Aimee Murch

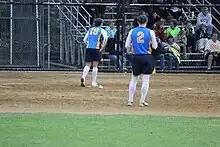

Murch plays for the Australian Capital Territory team in the national competition. In 2009, she competed in the Gilleys Shield and was named the Best Pitcher. She was a member of the team in 2011. She also plays club softball in the territory. In 2011, she was playing club softball for Sutherland in the ACT women's fast-pitch competition. In October, she helped her team beat the Boomerangs, who had the returning international Clare Warwick on their side.